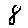
Label: 8